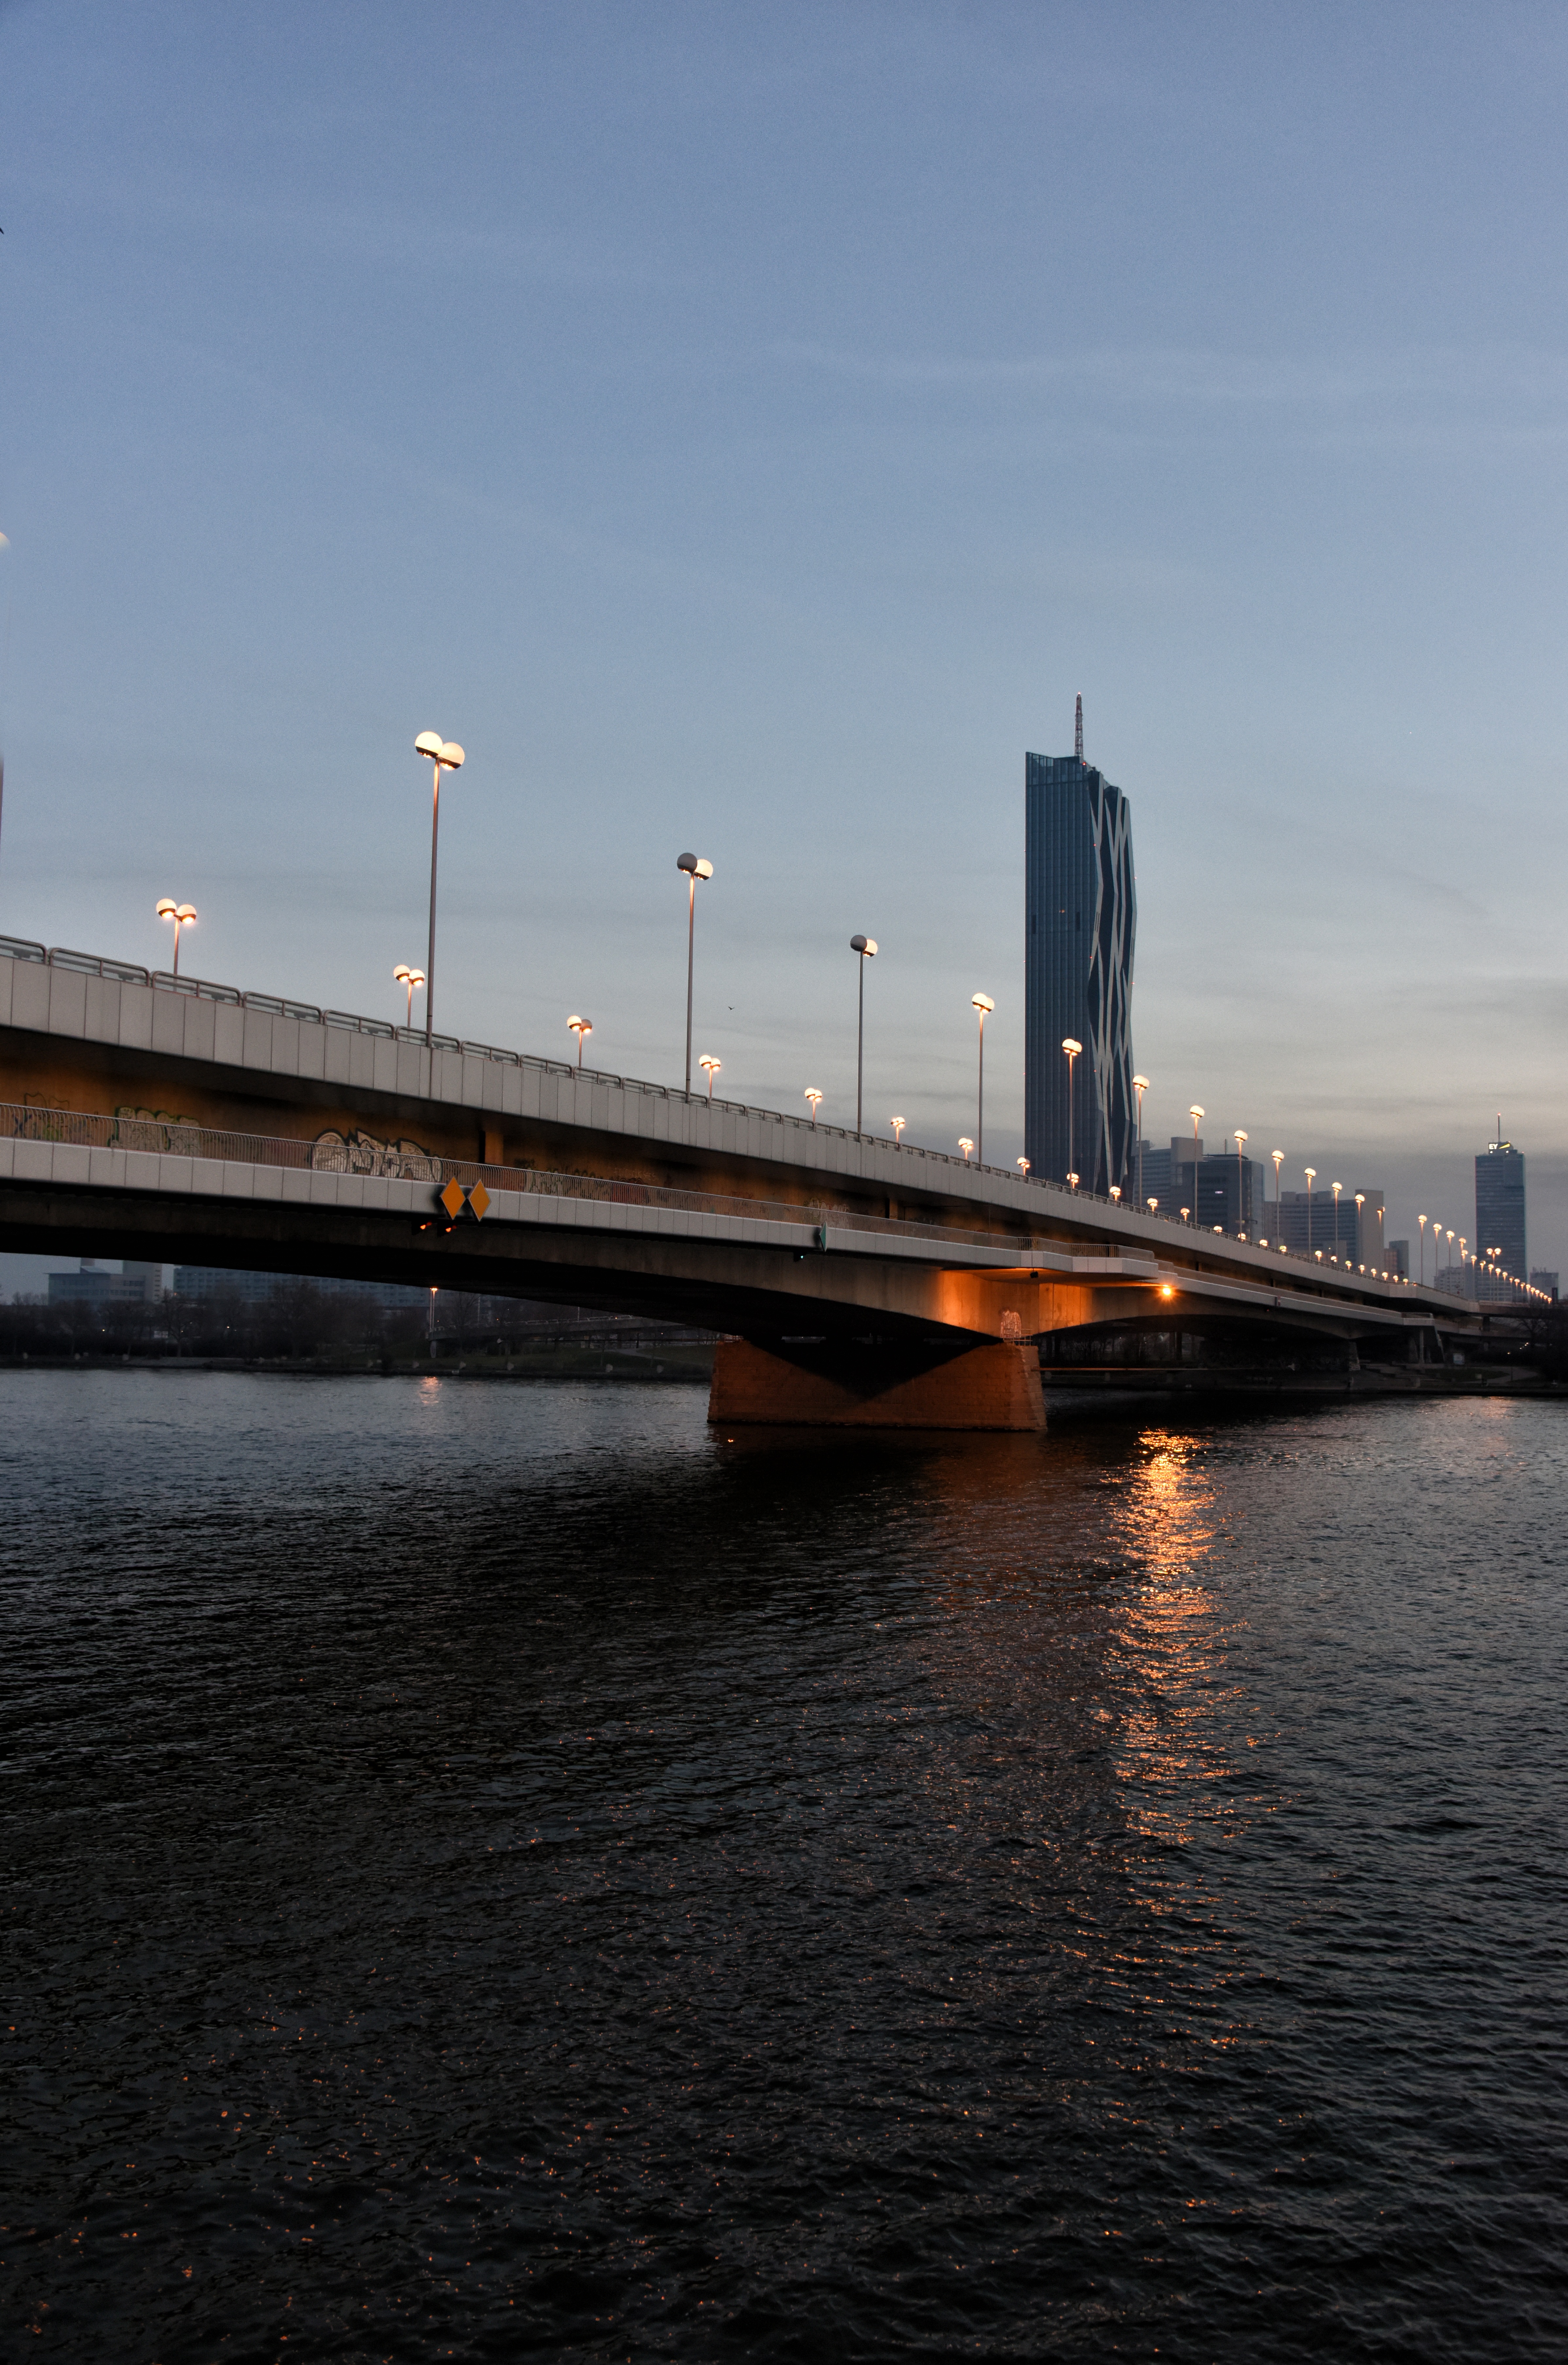
sea, coast, water, ocean, horizon, dock, architecture, boat, bridge, skyline, night, dawn, pier, river, cityscape, dusk, reflection, vehicle, bay, harbor, marina, waterway, austria, lights, danube, vienna, reflections, channel, nonbuilding structure, break of dawn